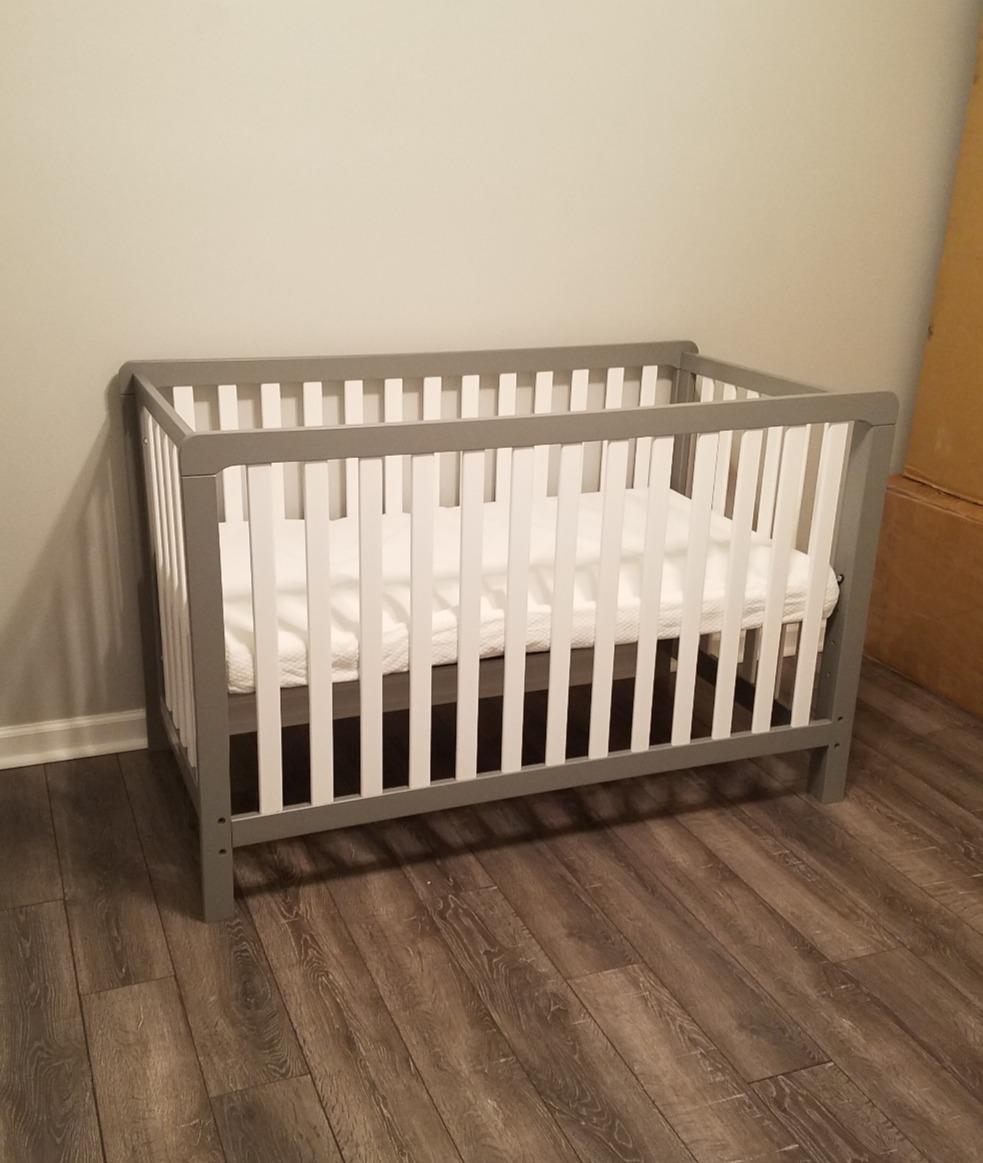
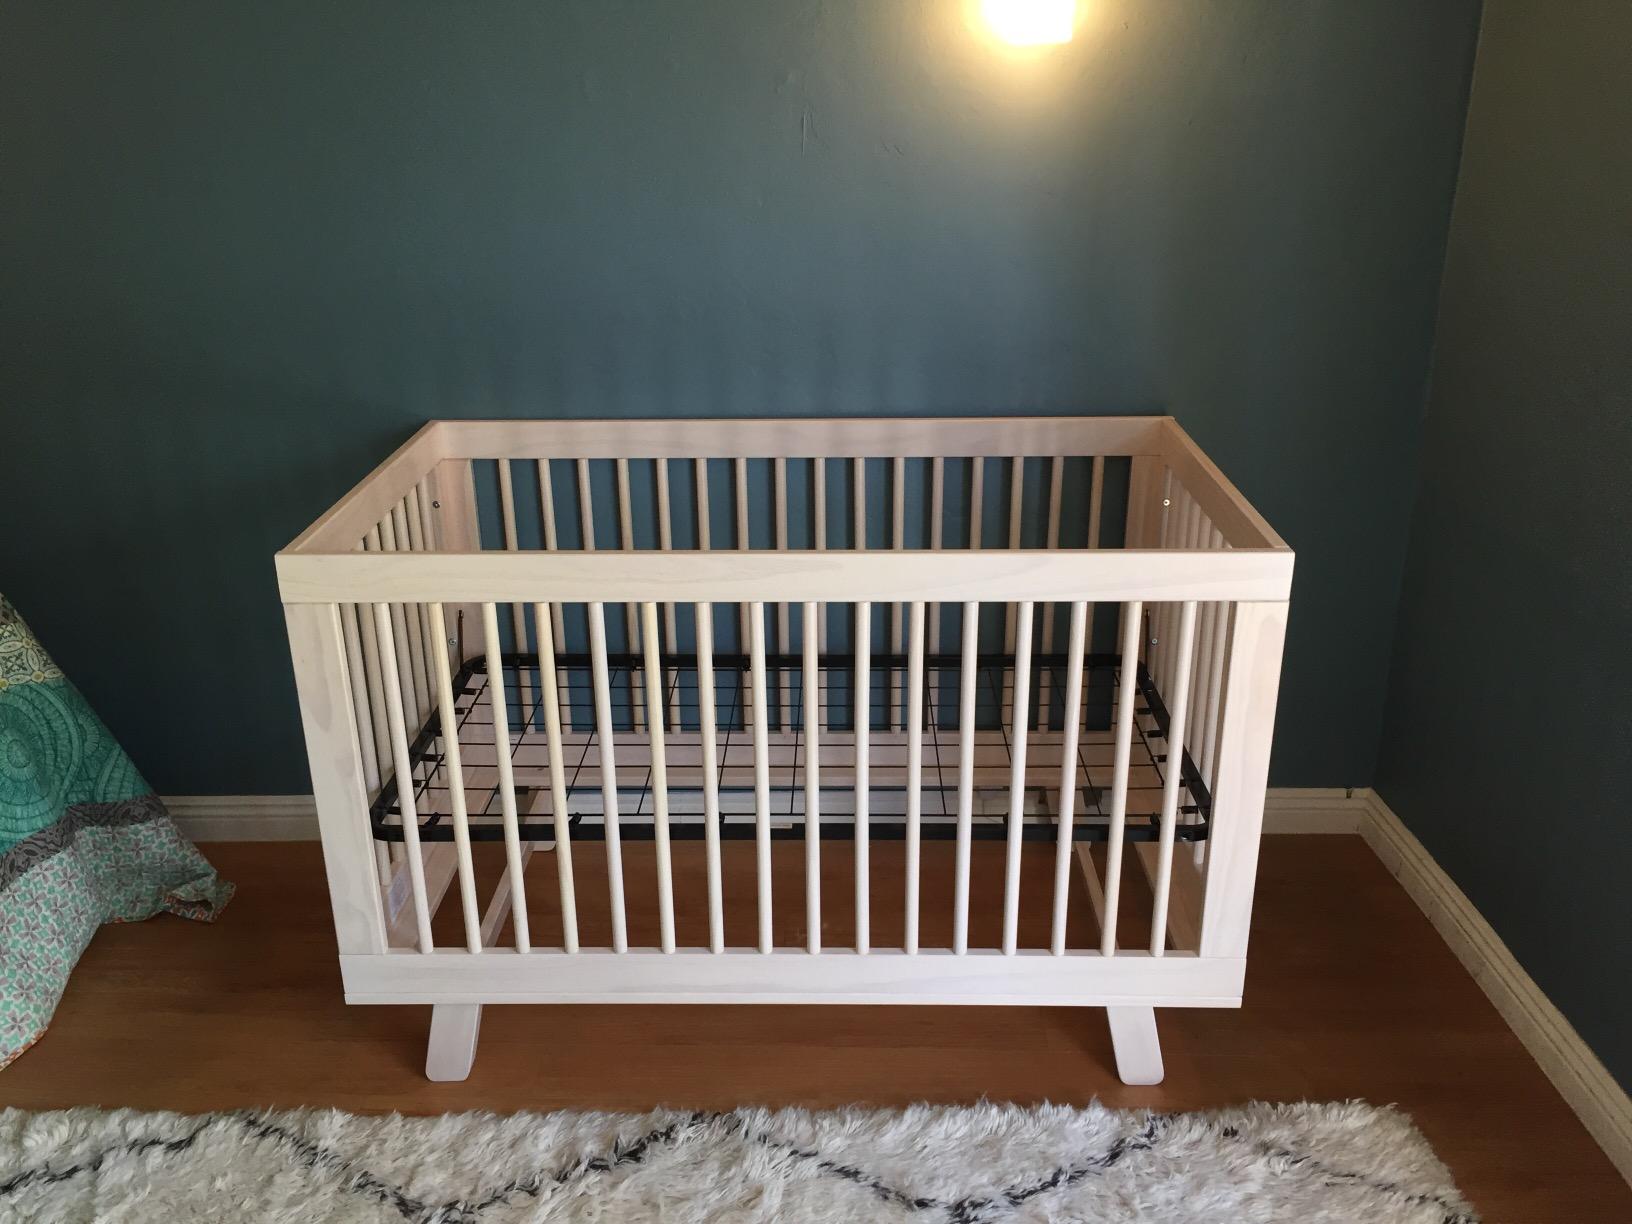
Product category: products_crib
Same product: no